Thorfinn the Mighty

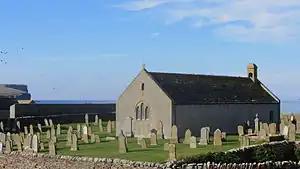
St. Magnus Church, Birsay. The site is a possible location for Thorfinn's "Christ Kirk".

Even with Rognvald dead, Thorfinn was not entirely secure. The saga recounts an attempt to make peace with Magnus Olafsson, who had sworn vengeance for the death of his men in Thorfinn's attack on Rognvald. Magnus was at war with the Danish king Sweyn Estridsson, and died before he could take any action. Magnus's uncle and successor, Harald Hardrada, was more friendly towards Thorfinn, and made peace, accepting Thorfinn's gifts.